Central Commission for Navigation on the Rhine

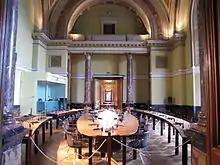
Main assembly room of the Commission

Created as an international highway meant to promote commerce, today the commission is responsible for regulating traffic on the Rhine, assisting with works on the river, and functioning as the seat of the Rhine navigation tribunal. Its operational budget is €2.7 million annually.